August Duesenberg

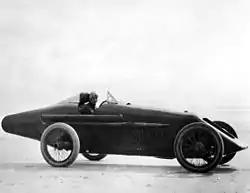
Tommy Milton in his race car at the Daytona Beach Road Course in 1920, courtesy of the Florida Photographic Collection

A minor shareholder unsuccessfully attempted to put the company into receivership in 1923, and slow sales led the company into receivership in 1924. A year after it emerged from receivership in 1925, the company's leadership was discussing a merger with Du Pont Motors, once again indicating possible financial difficulties. Errett L. Cord, president of the Auburn Automobile Company, wanted a "supercar" to round out his two other automotive brands, Auburn and Cord, and proposed a financial rescue to acquire the Duesenberg company in 1926. The Duesenberg company became a subsidiary of the Cord Corporation. Fred Duesenberg served as vice president of engineering for the company, but Augie Duesenberg was responsible for running the separate Duesenberg Brothers racing business, established in August 1920. Augie Duesenberg was not involved in the development of Duesenberg luxury cars, which included models X, S, and J.